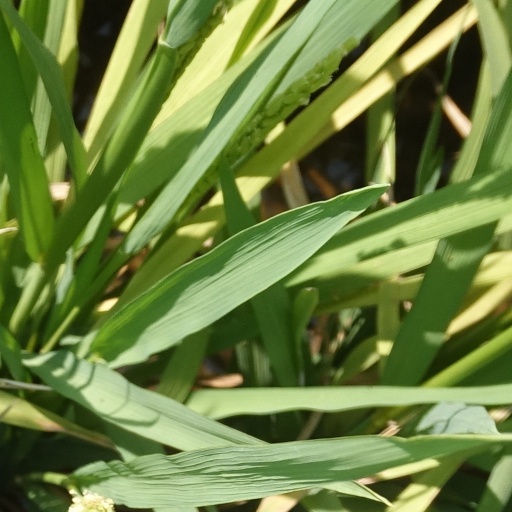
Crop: rice